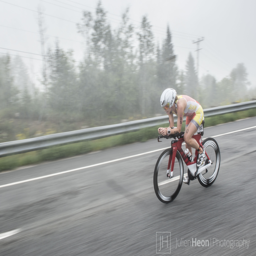
woman had to pull out of the race thanks to a strained calf .